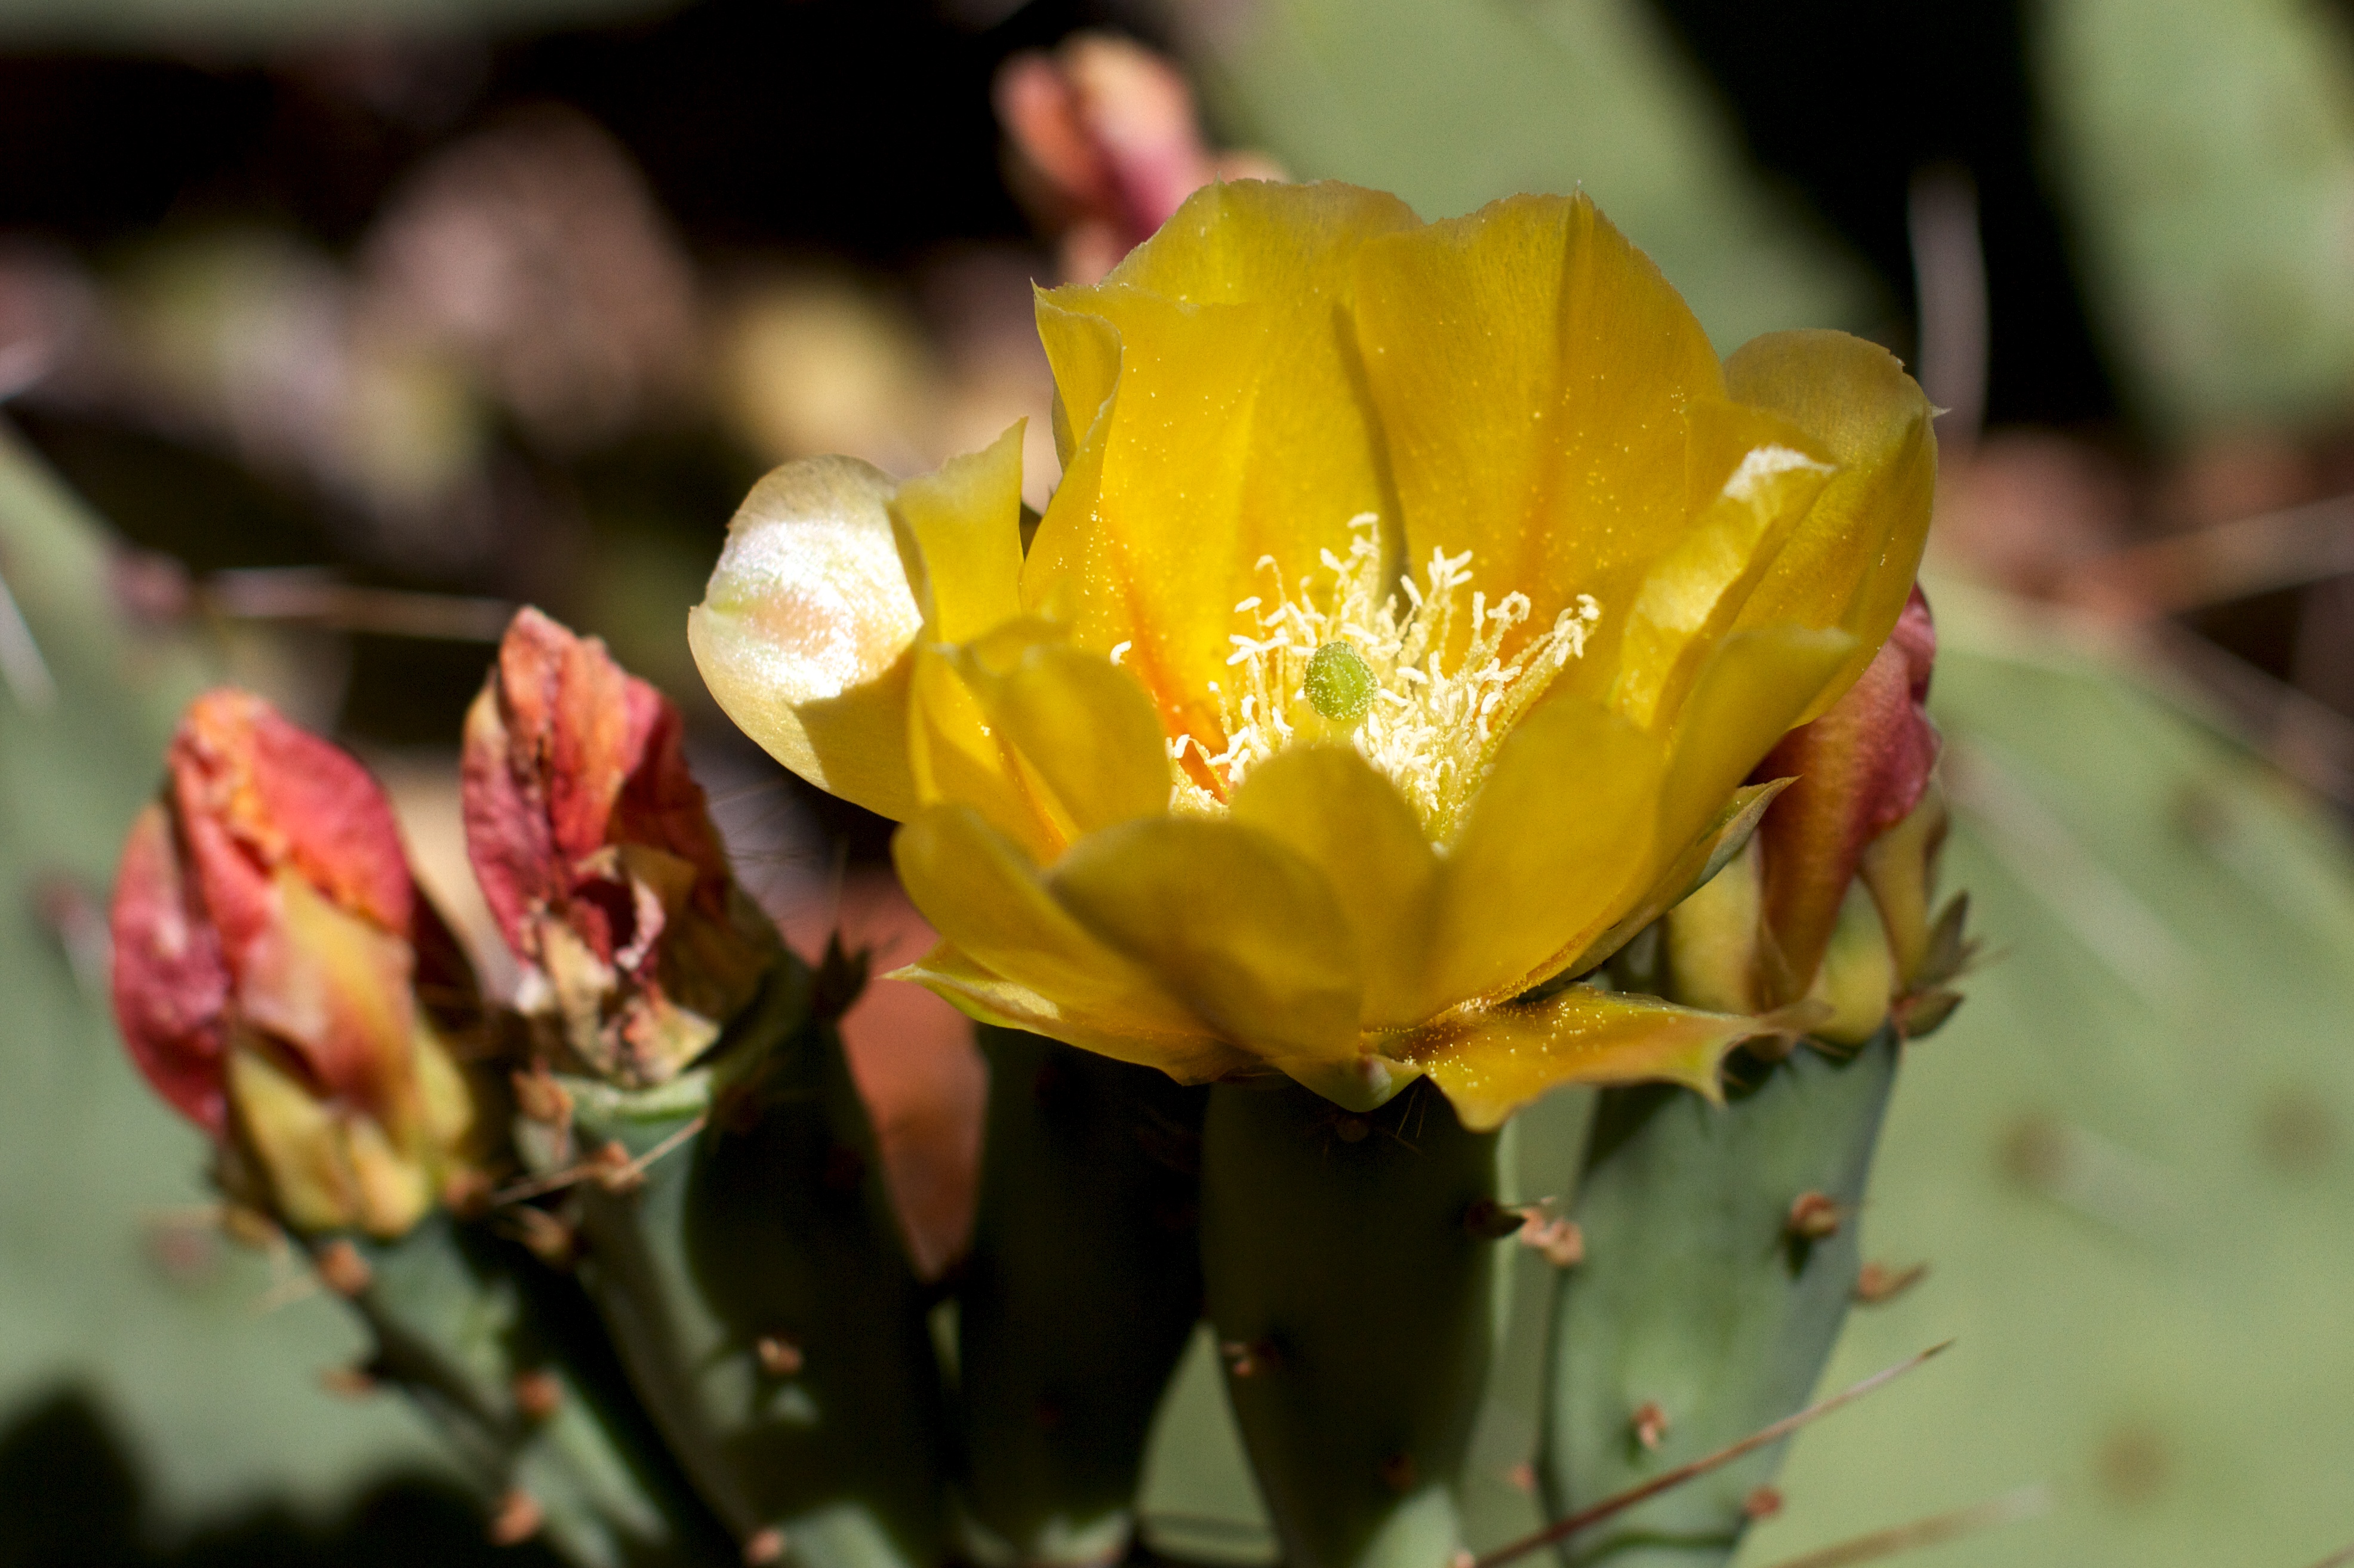
nature, blossom, cactus, plant, photography, leaf, flower, petal, produce, botany, yellow, flora, wildflower, close up, bud, macro photography, flowering plant, prickly pear, plant stem, land plant, barbary fig